Eliminate Down

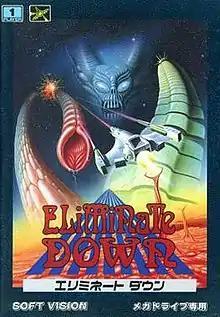
Japanese Mega Drive cover art

is a scrolling shooter video game developed by Aprinet and published by Soft Vision for the Sega Mega Drive. The game was released in Japan on June 25, 1993. "Eliminate Down" gives players immediate access to three directional-based weapons that could all be powered up as they fought strange alien enemies through eight enormous levels.